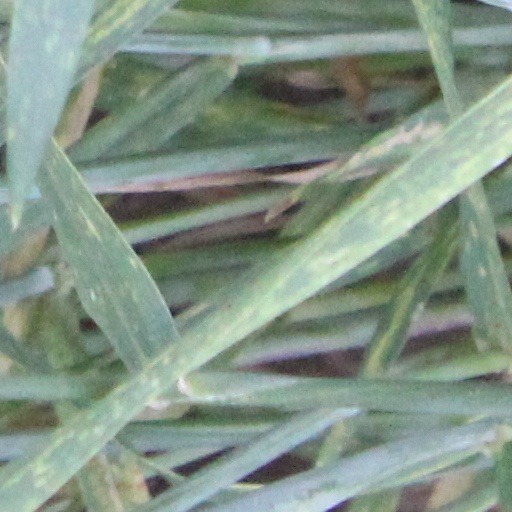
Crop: wheat